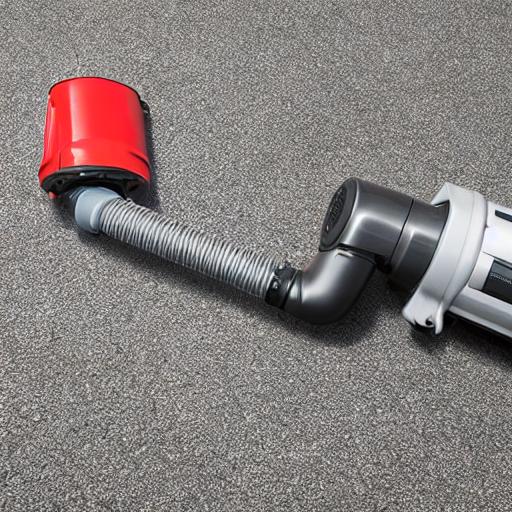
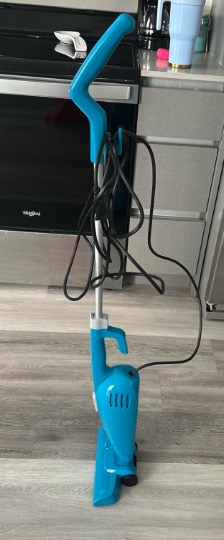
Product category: items_vacuum
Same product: no